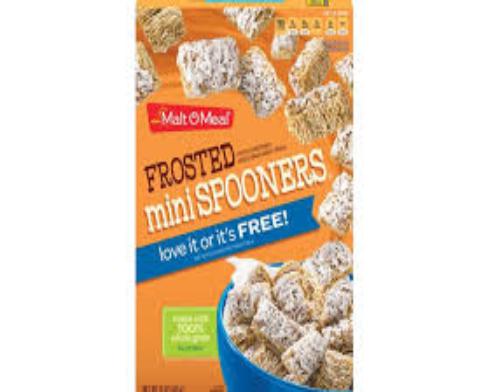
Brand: Frosted Mini Spooners
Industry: Food